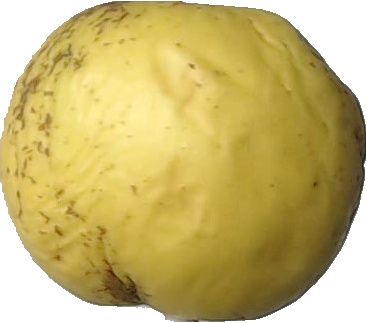
Label: apple_golden_1